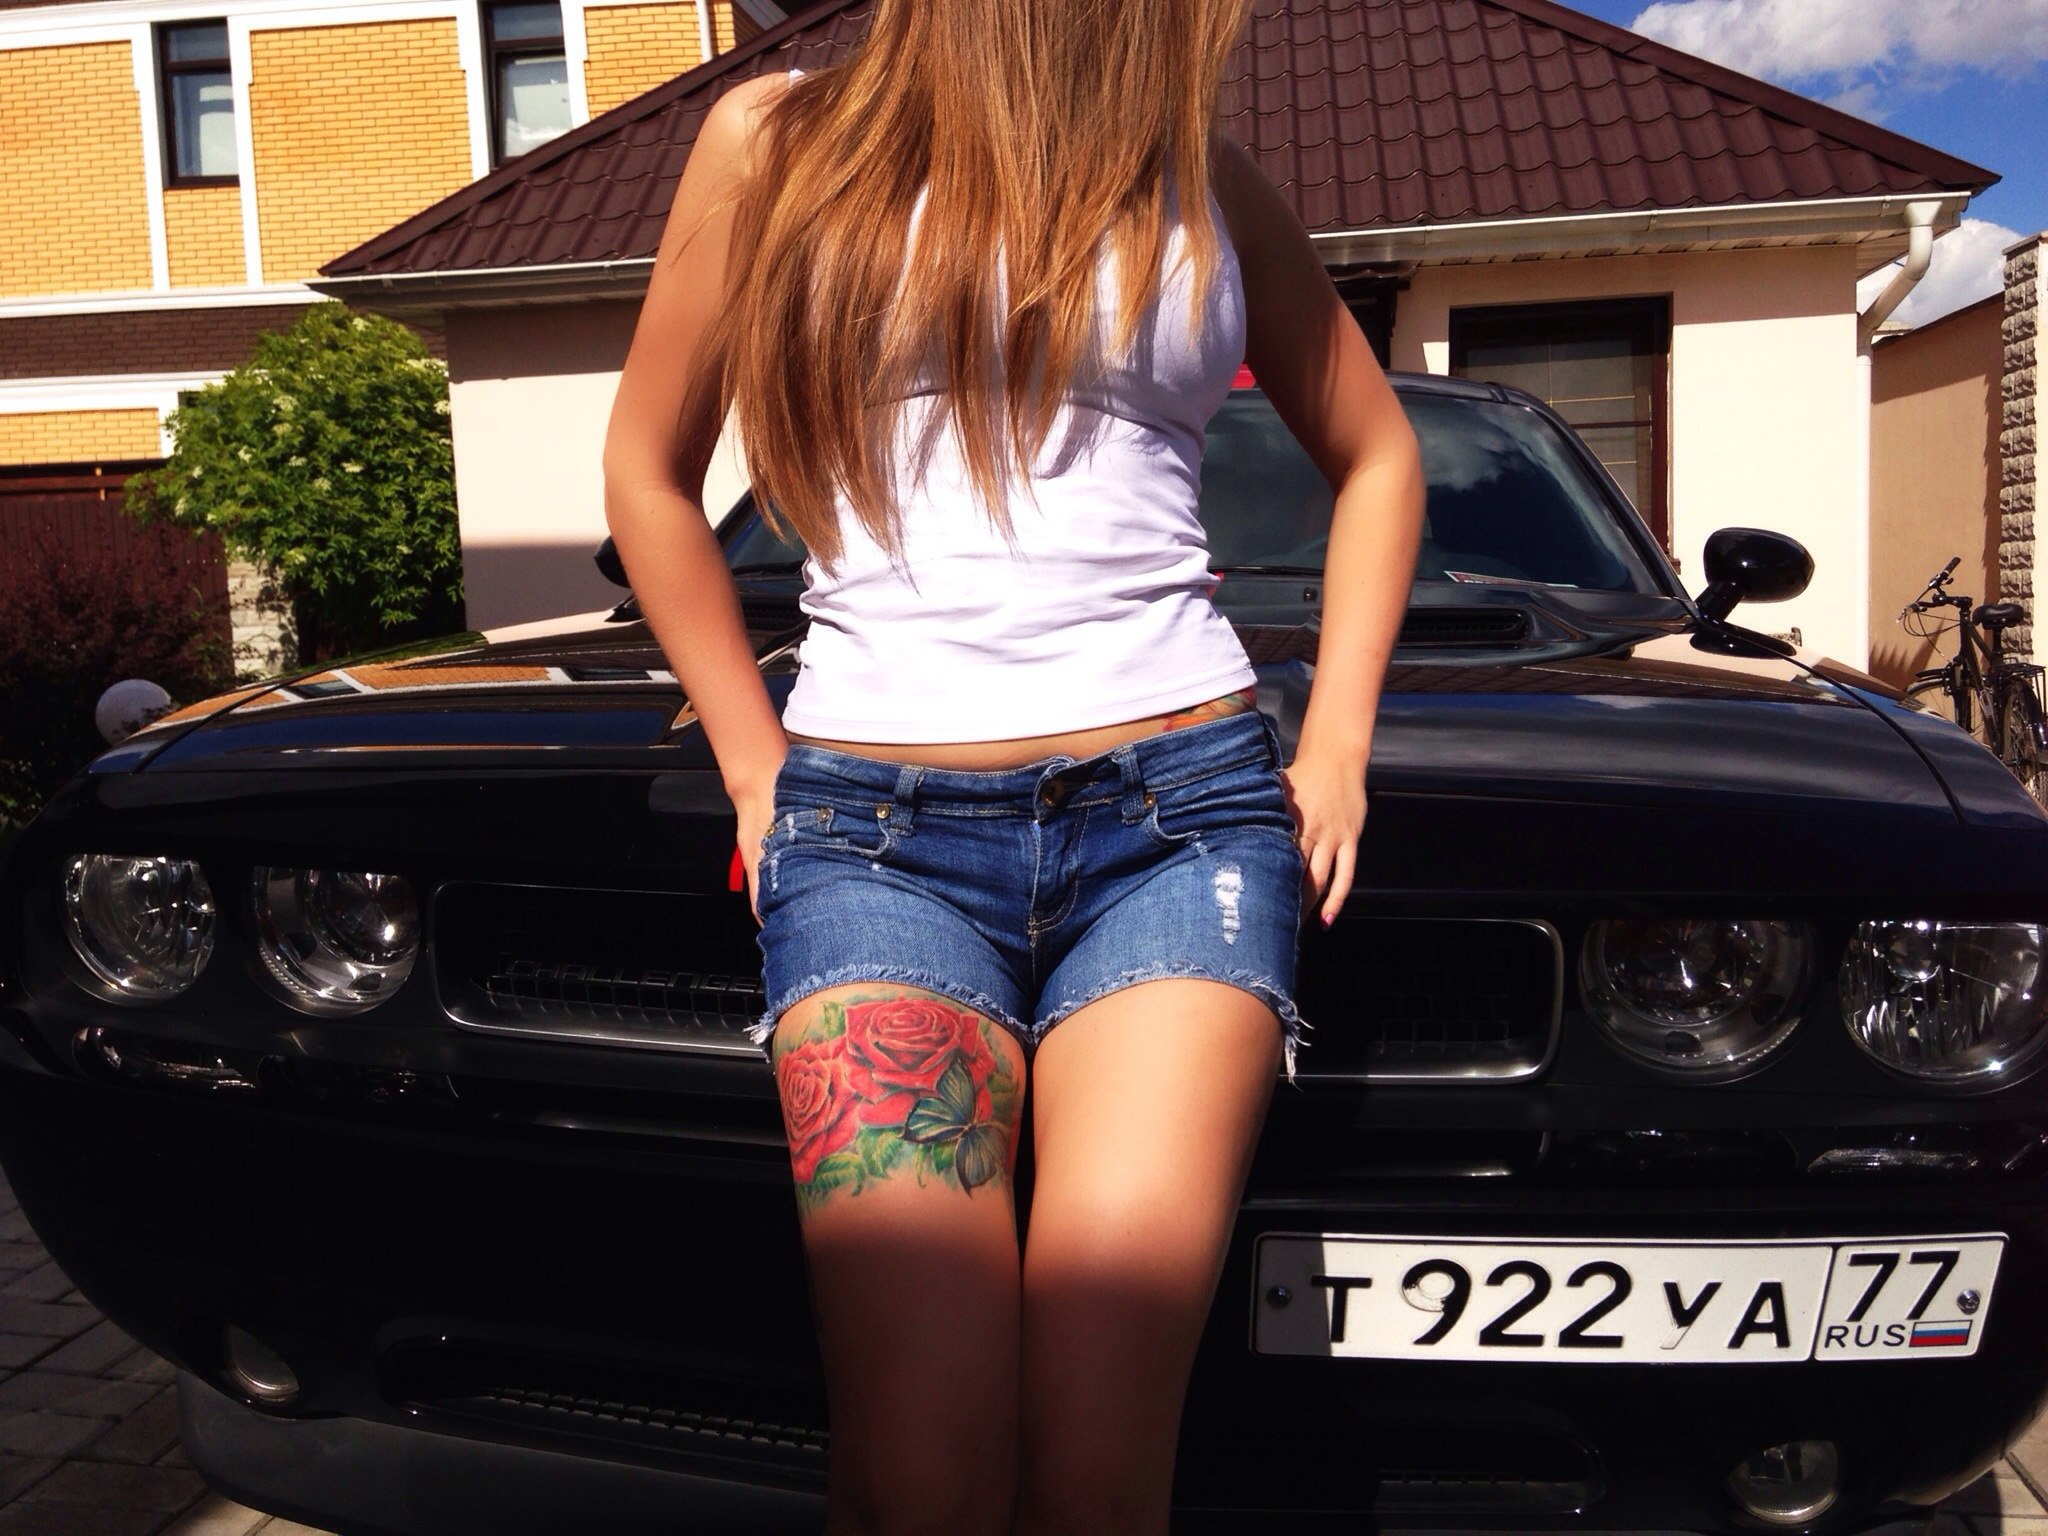
women, lady, model, person, photography, wallpaper, jeans, shorts, car, hand, vehicle, tire, automotive lighting, plant, motor vehicle, hood, automotive tire, grille, automotive design, sunglasses, leg, human body, fashion, bumper, waist, street fashion, thigh, eyewear, automotive exterior, vehicle door, headlamp, personal luxury car, rolling, rim, trunk, denim, Tints and shades, automotive wheel system, abdomen, electric blue, human leg, performance car, auto part, blond, windshield, full size car, luxury vehicle, family car, mid size car, t shirt, brown hair, sports car, automotive window part, metal, sport utility vehicle, compact car, custom car, executive car, sports sedan, photo shoot, city car, auto show, sedan, supercar, transport